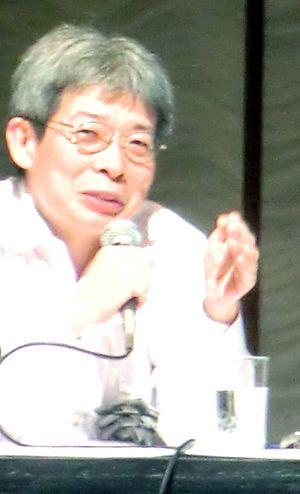
Oriza Hirata est un écrivain, metteur en scène et essayiste japonais, né à Tokyo le 8 novembre 1962, auteur de plus de 30 pièces